Liatris novae-angliae

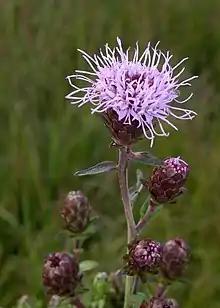
"Liatris novae-angliae"

It is endangered in New Hampshire, New Jersey, and Rhode Island. It is threatened in Maine and New York. It is listed as a species of special concern in Connecticut, and in Massachusetts.